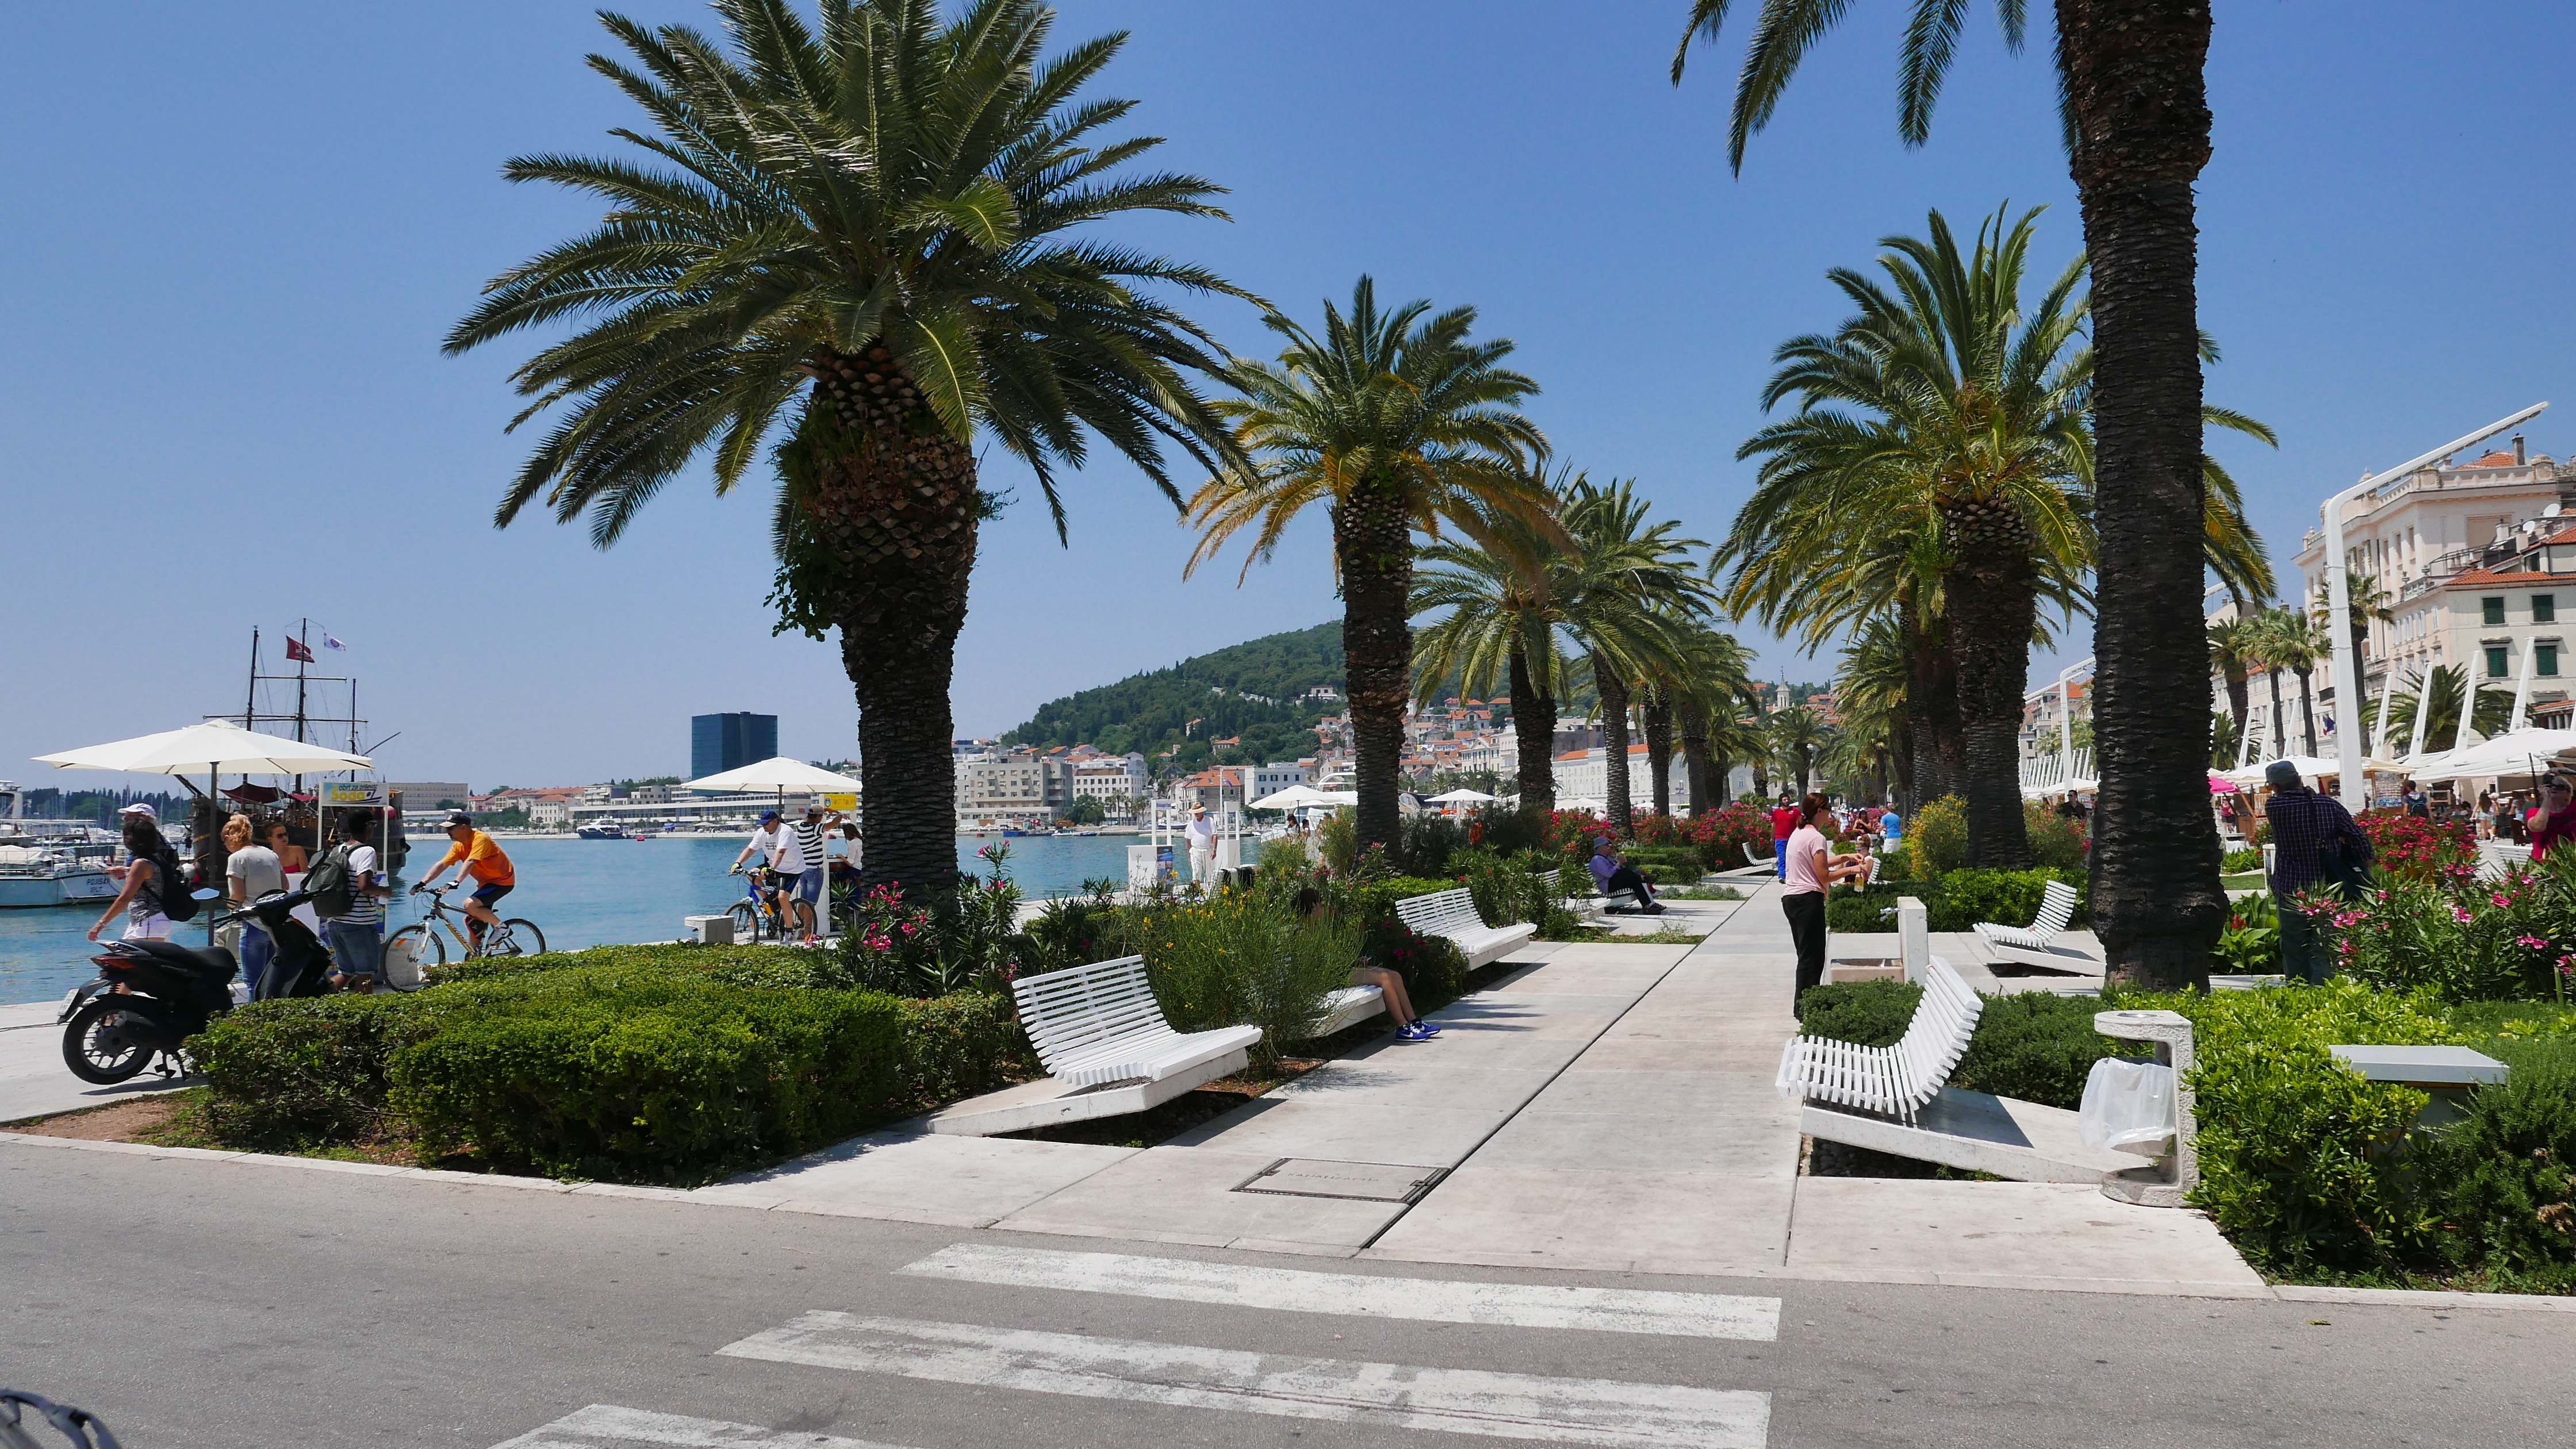
beach, tree, boardwalk, town, walkway, downtown, vacation, plaza, resort, town square, palms, split, neighbourhood, beach promenade, residential area, arecales, palm family